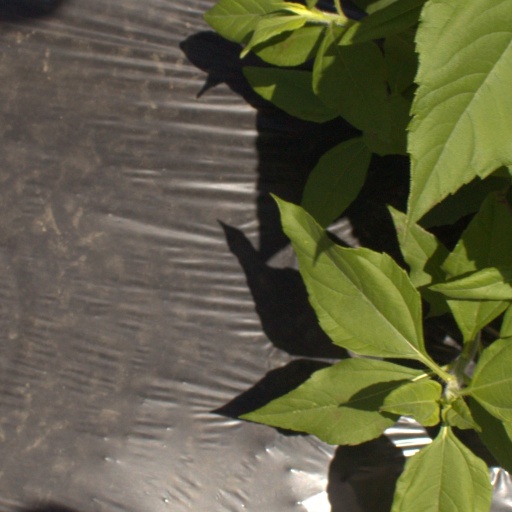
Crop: Jerusalem artichoke